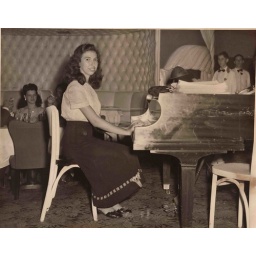
mom on piano in 1950 in new orleans.50's vintage black and white